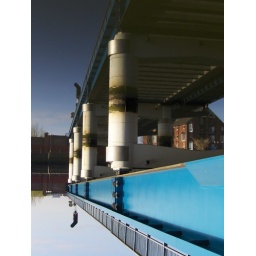
Railway bridge over the river Lagan in Belfast - notice it'supside down...